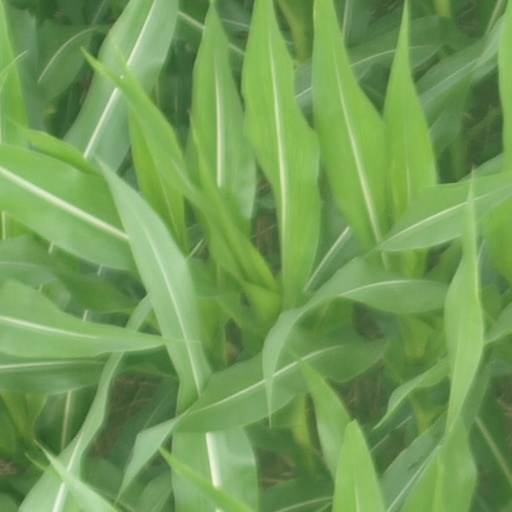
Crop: maize; corn